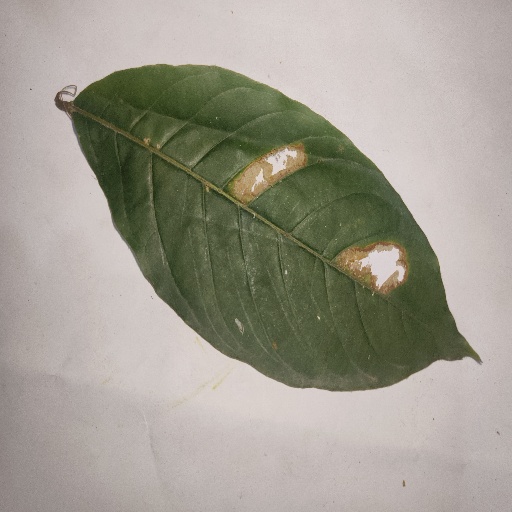
Species: HariTaki
Leaf condition: Bacterial Spot